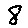
Label: 8